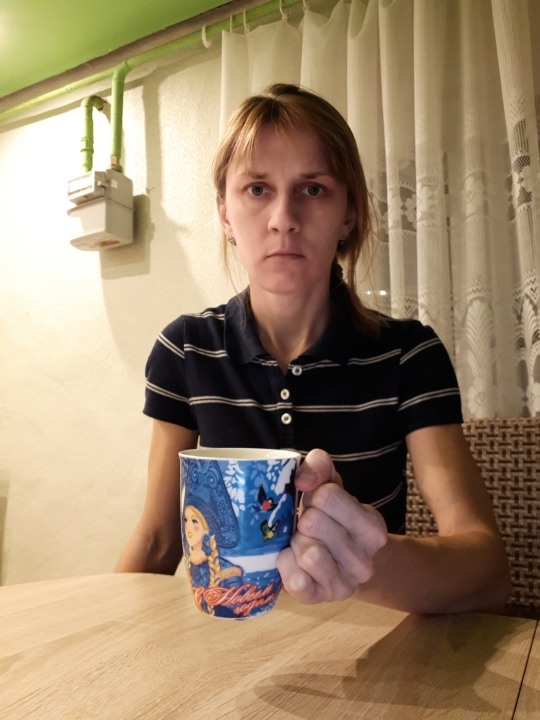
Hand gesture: no_gesture